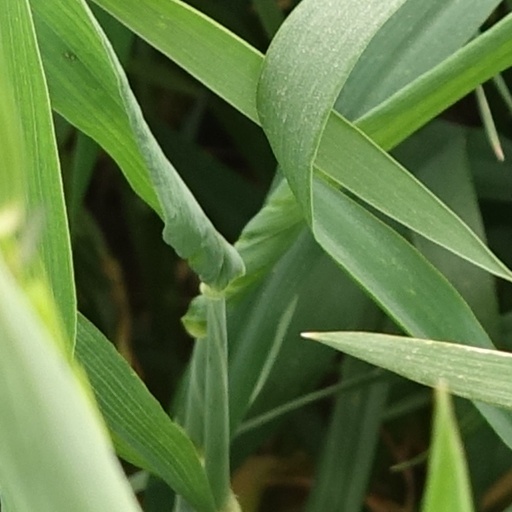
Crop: wheat